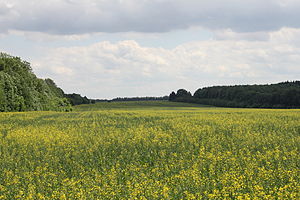
Ukraine / Økonomi
Ukraines økonomi har historisk været baseret på et omfattende landbrug. Her rapsmark nær Vínnitsja.
Ukraine er et land i Østeuropa. Det grænser op til Rusland mod øst, Hviderusland mod nordvest, Polen, Ungarn og Slovakiet mod vest, Rumænien og Moldova mod sydvest, og Sortehavet og Det Azovske Hav mod henholdsvis syd og sydøst. Ukraine er i øjeblikket involveret i en territorialstridighed med Rusland over Krimhalvøen, som Rusland annekterede i 2014, men som Ukraine samt hovedparten af det internationale samfund anerkender som ukrainsk. Med Krimhalvøen har Ukraine et samlet areal på 603.628 kvadratkilometer, hvilket gør det til Europas største land. Ukraine er desuden verdens 46. største land. Ukraine har et indbyggertal på 42,5 millioner. Det er dermed det 32. folkerigeste land i verden.